Conscience clause in medicine in the United States

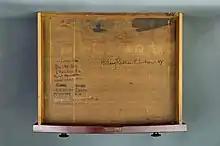
Inside drawer to Senator senate desk

The earliest national conscience clause law in the United States, which was enacted immediately following the Supreme Court's decision in "Roe v. Wade", applied only to abortion and sterilization. It was sponsored by Senator Frank Church of Idaho. The Church Amendment of 1973, passed by the Senate on a vote of 92–1, exempted private hospitals receiving federal funds under the Hill-Burton Act, Medicare and Medicaid from any requirement to provide abortions or sterilizations when they objected on “the basis of religious beliefs or moral convictions.” Nearly every state enacted similar legislation by the end of the decade—often with the support of legislators who otherwise supported abortion rights. Supreme Court Justice Harry Blackmun, the author of the Roe v. Wade majority opinion, endorsed such clauses “appropriate protection” for individual physicians and denominational hospitals.